The Gentleman from America

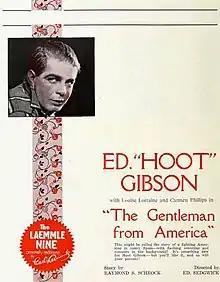
Ad for the film

The Gentleman from America is a 1923 American silent comedy film directed by Edward Sedgwick and featuring Hoot Gibson and Louise Lorraine. It also featured a young Boris Karloff in an uncredited bit part. The screenplay was written by George C. Hull, based on a story by Raymond L. Schrock. The film's tagline was "This might be called the story of a fighting American in sunny Spain - with flashing senoritas and romance in the background! It's something new for Hoot Gibson - but you'll like it, and so will your patrons!" It is considered a lost film.